Dowlish Wake

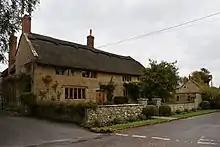
Dower House

The Dower House dates from 1664 and was leased to female members of the Speke family in the later 18th century, giving it its name.